Cranbrook, British Columbia

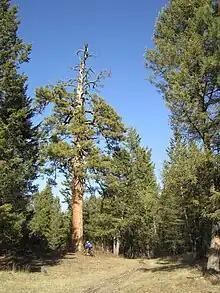
"Big tree" mountain bike trail located on private land behind the Community Forest

Western Financial Place (formerly called the RecPlex) is a pool and hockey arena in Cranbrook that opened in 2000, and was formerly the home to the Kootenay Ice until relocating to Winnipeg, Manitoba, in 2019. Following their departure, the recreational centre became home to the Cranbrook Bucks who play in the BCHL. A paved, two-lane trail exists between Cranbrook and Kimberley, BC. This trail constitutes a section of the Trans-Canada Trail and is known as the Rails to Trails. Canadian Pacific Railway donated the rail right-of-way and the teardown of the railway began by CP Rail in 2009. In addition to this trail, there are 2000 acres of wilderness to explore in the community forest.